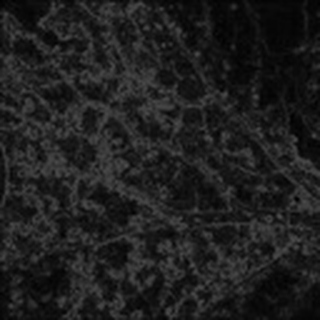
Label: cotton_aphids